Shri Swaminarayan Mandir, New Jersey (Weehawken)

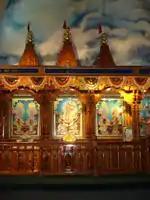
Central Altar of the temple

The Historical Landmark, First Church Of Christian Scientist, was purchased in Weehawken, New Jersey on the bank of Hudson River with a view of the high-rise buildings of New York City in 1986. On May 24, 1987, Acharya Shree Tejendraprasadji Maharaj conducted the Murti Pratishtha ceremony (invocation of gods) in the first Swaminarayan Temple in USA at Weehawken. Swaminarayan occupies the principal seat of this temple. The occasion was celebrated by satsangis from various parts of the USA, UK, Africa and India.